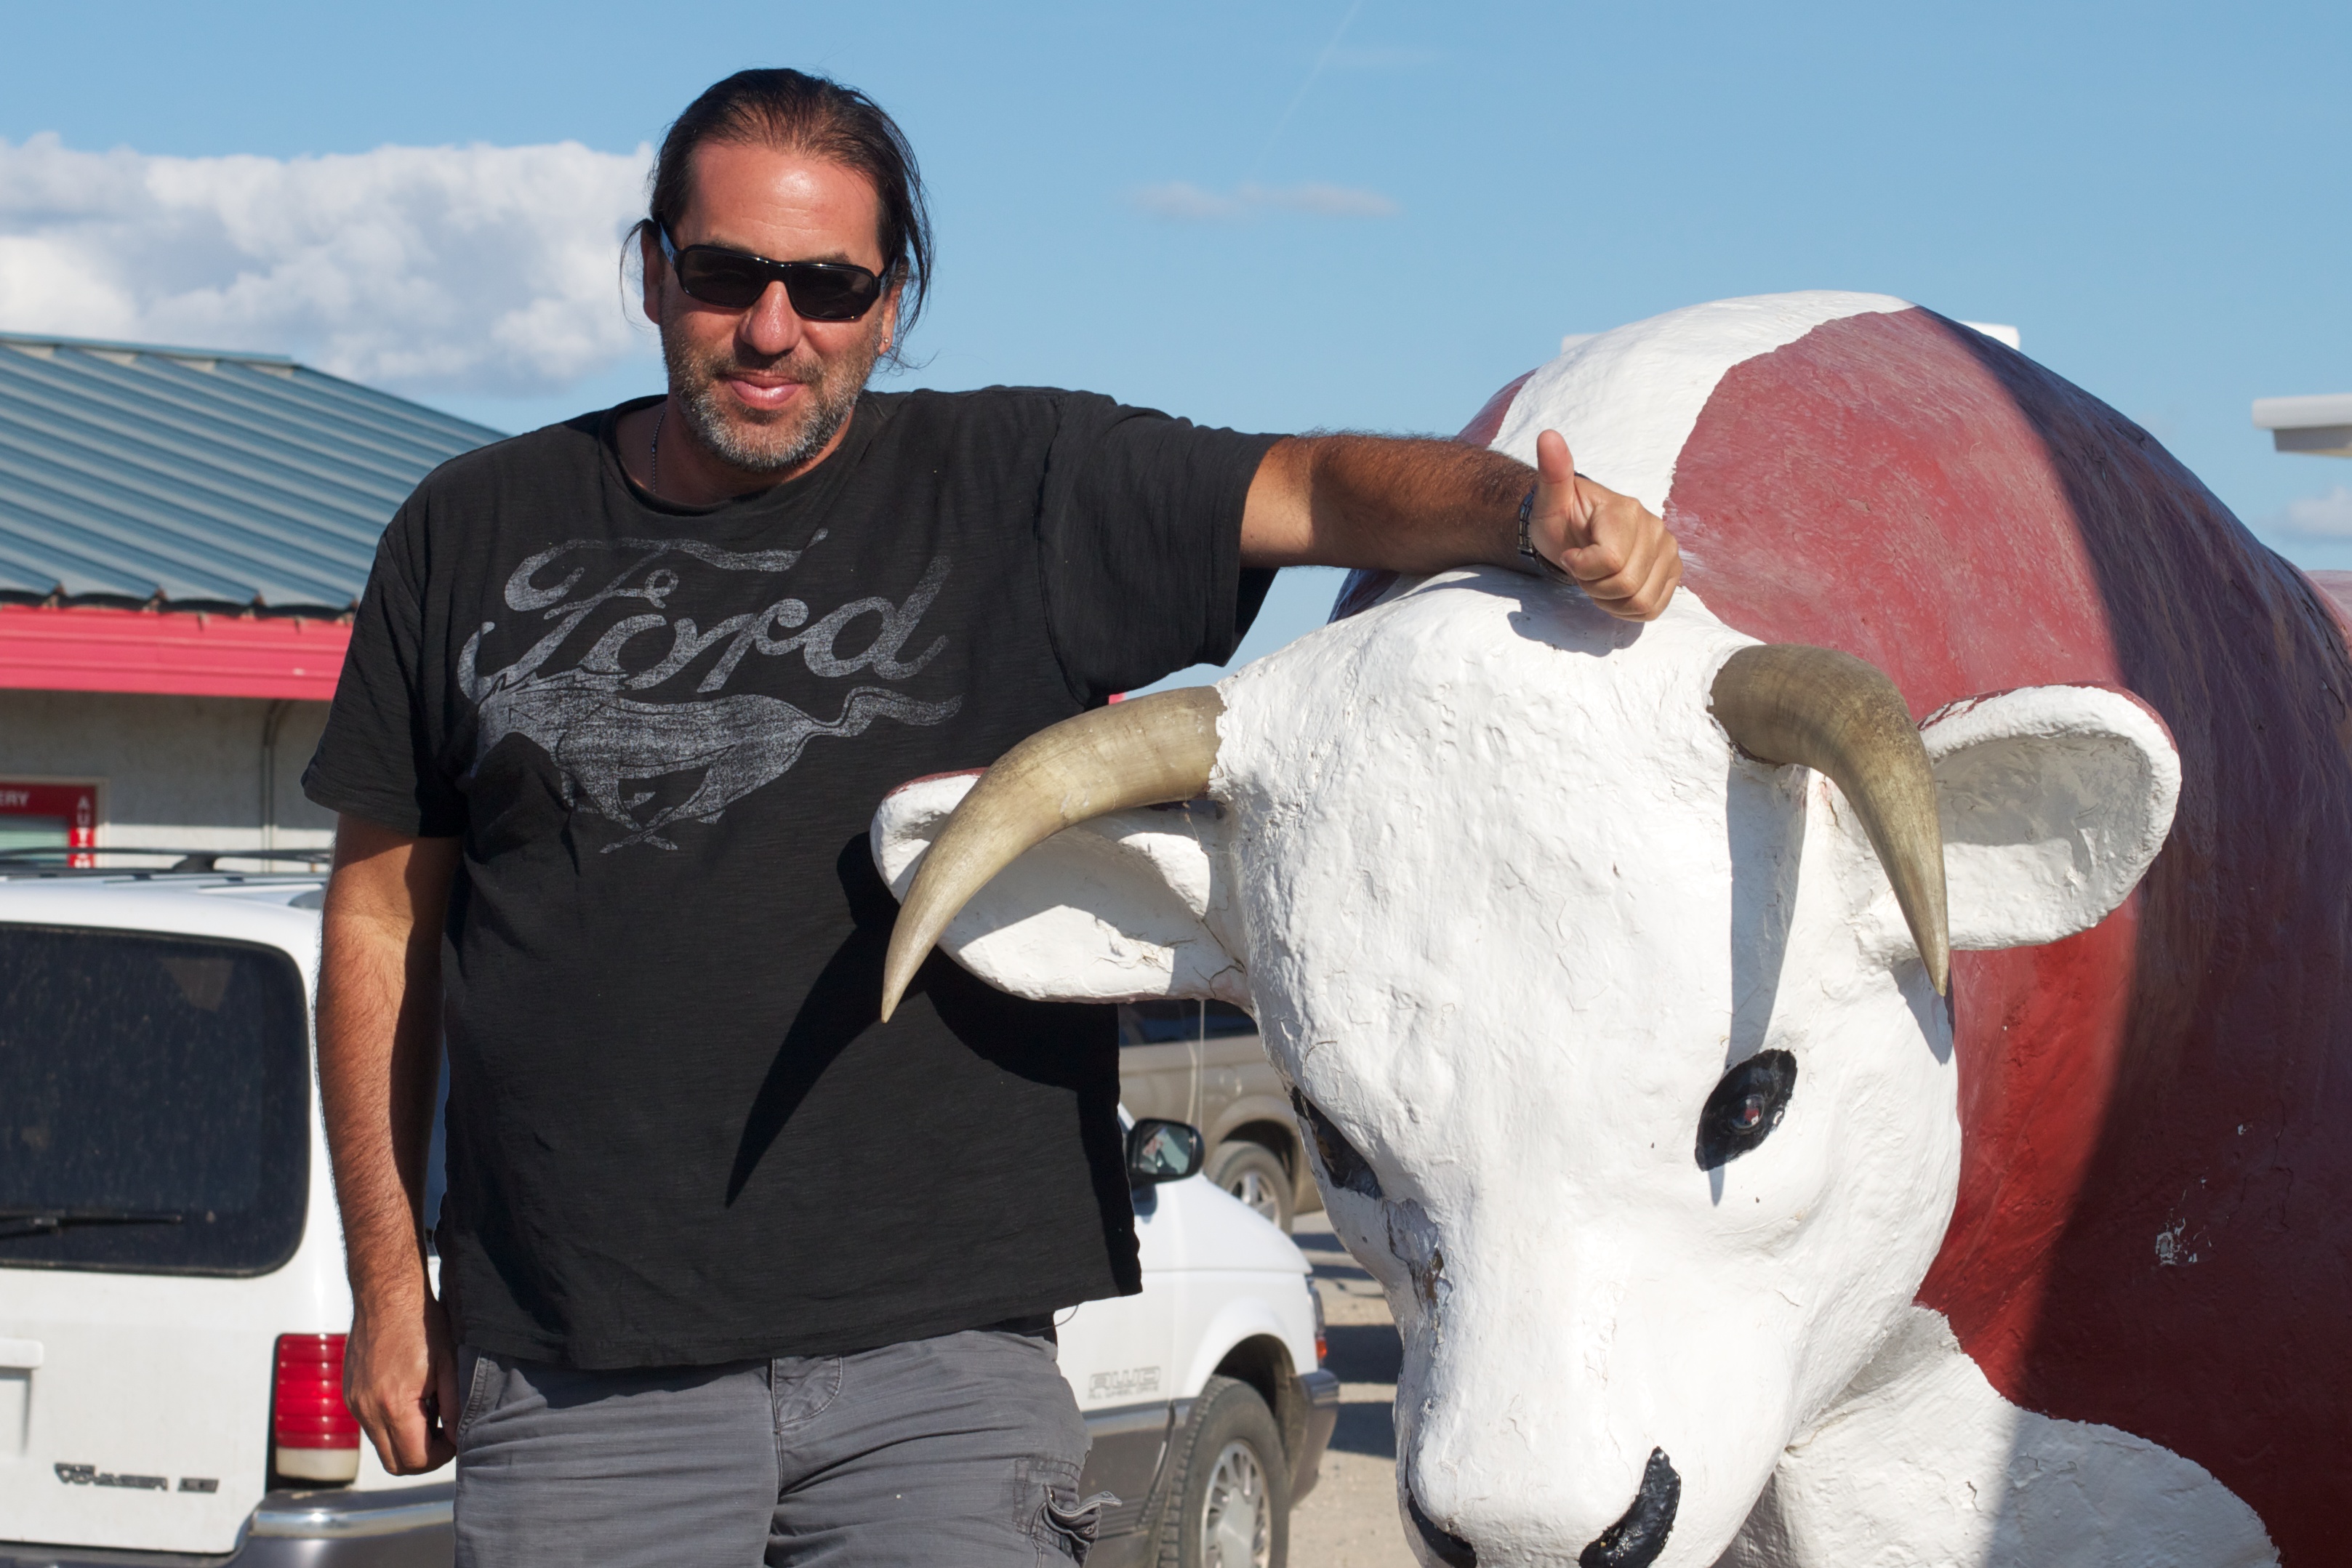
bull, me, alan, alanlevine, odyssey, dairy cow, cattle like mammal